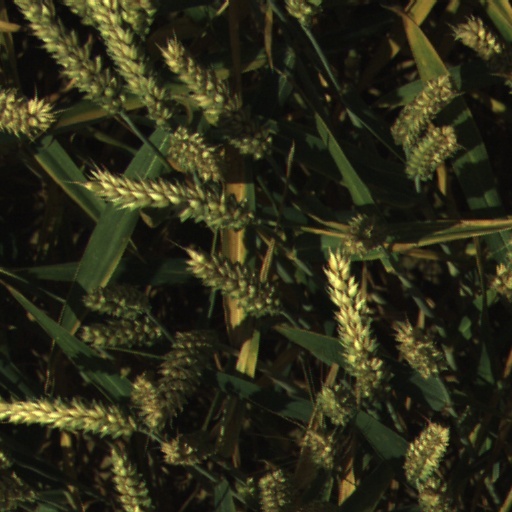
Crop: wheat